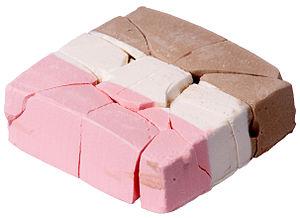
La crème glacée lyophilisée est une crème glacée dont l'essentiel de l'eau qu'elle contient a été retirée par un procédé de lyophilisation, puis scellée dans un étui hermétique. Elle ne nécessite pas de réfrigération et se présente généralement comme une plaque de glace déshydratée prêt-à-manger. Par rapport à la crème glacée ordinaire, elle peut être conservée à température ambiante.